Raimon de Durfort and Turc Malec

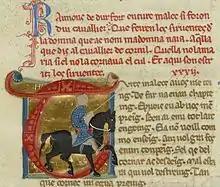
The red text of Raimon and Turc's "vida" above an image of a knight, from a 13th-century chansonnier

Turc Malec (also "Turc Malet", "Truc Malet", "Truc Malec") was a minor troubadour and nobleman, probably from Quercy. He wrote the "cobla esparsa" "En Raimon, be.us tenc a grat", the first (but the order is unclear) in a series of four poems (the other three being "sirventes"), constituting a debate with Raimon de Durfort (also from Quercy), and Arnaut Daniel. All three "sirventes" were written in monorhyming stanzas of nine lines, the first two of seven syllables and the last seven of eight, mirroring the structure of Turc's single one.